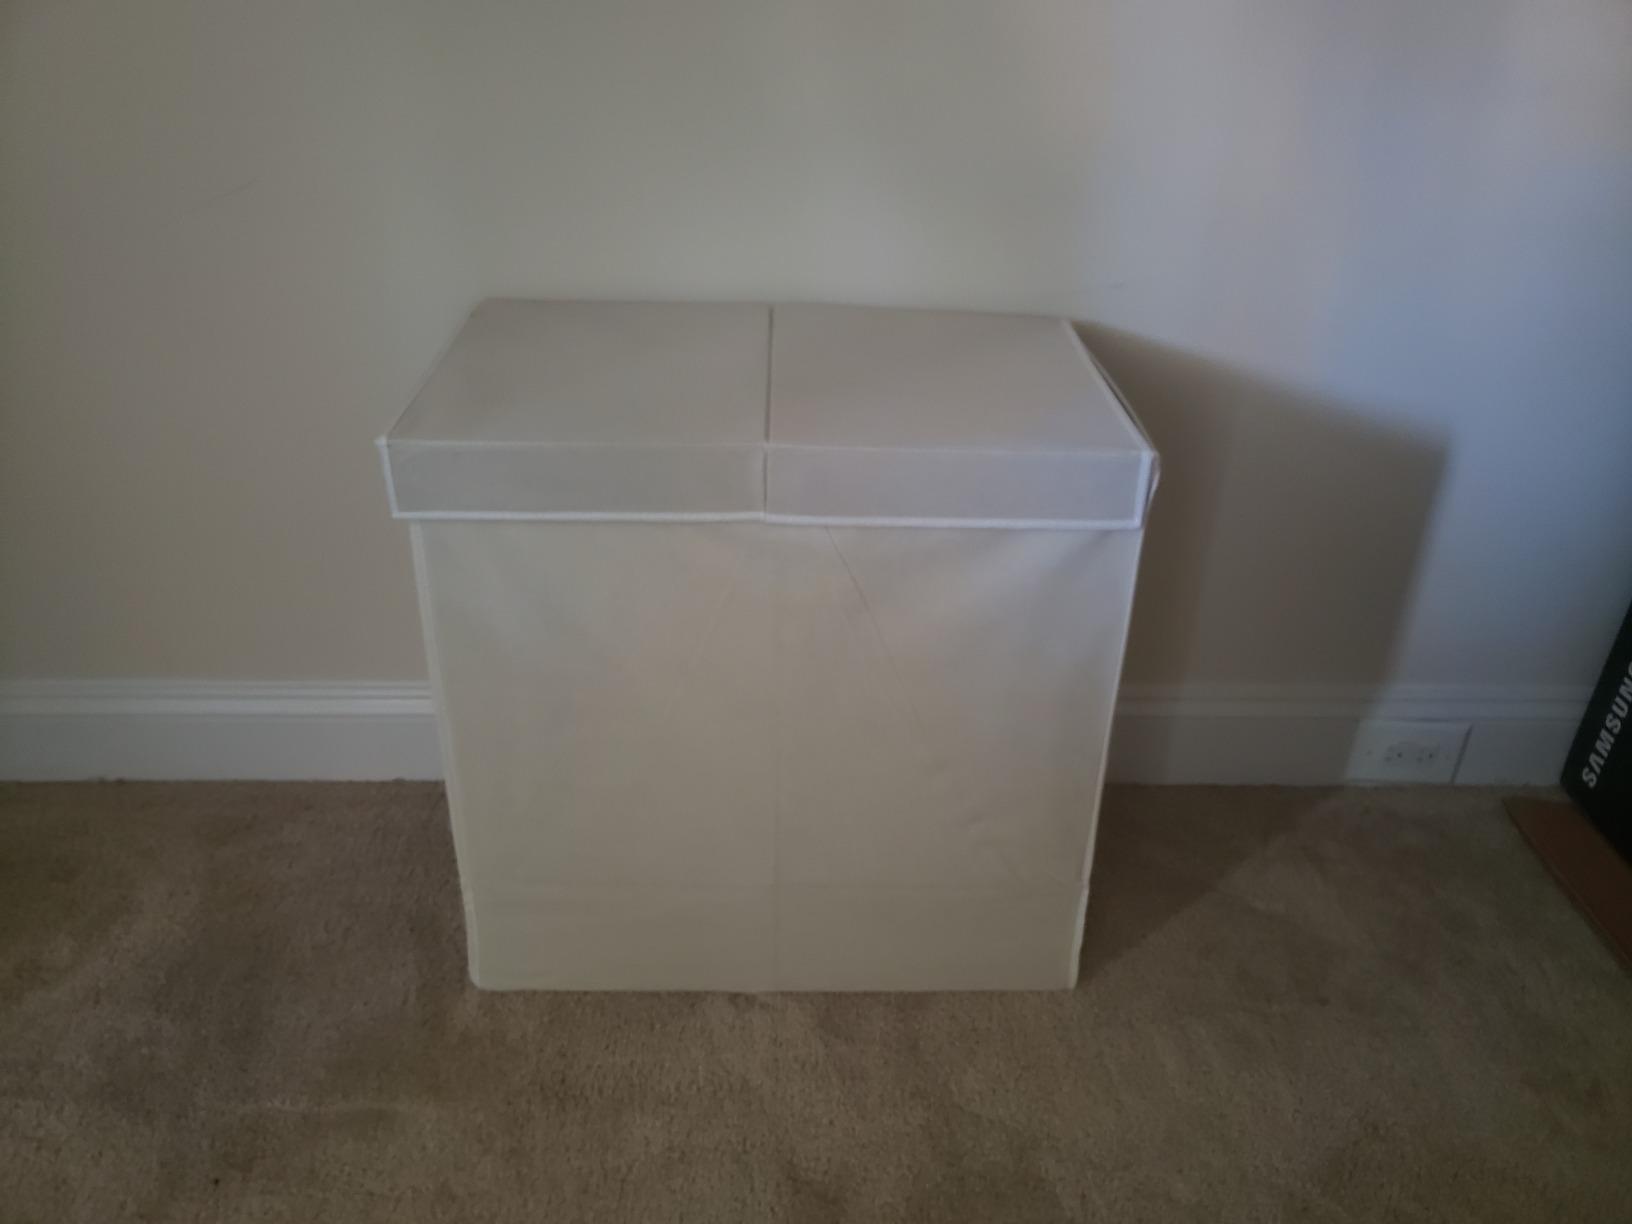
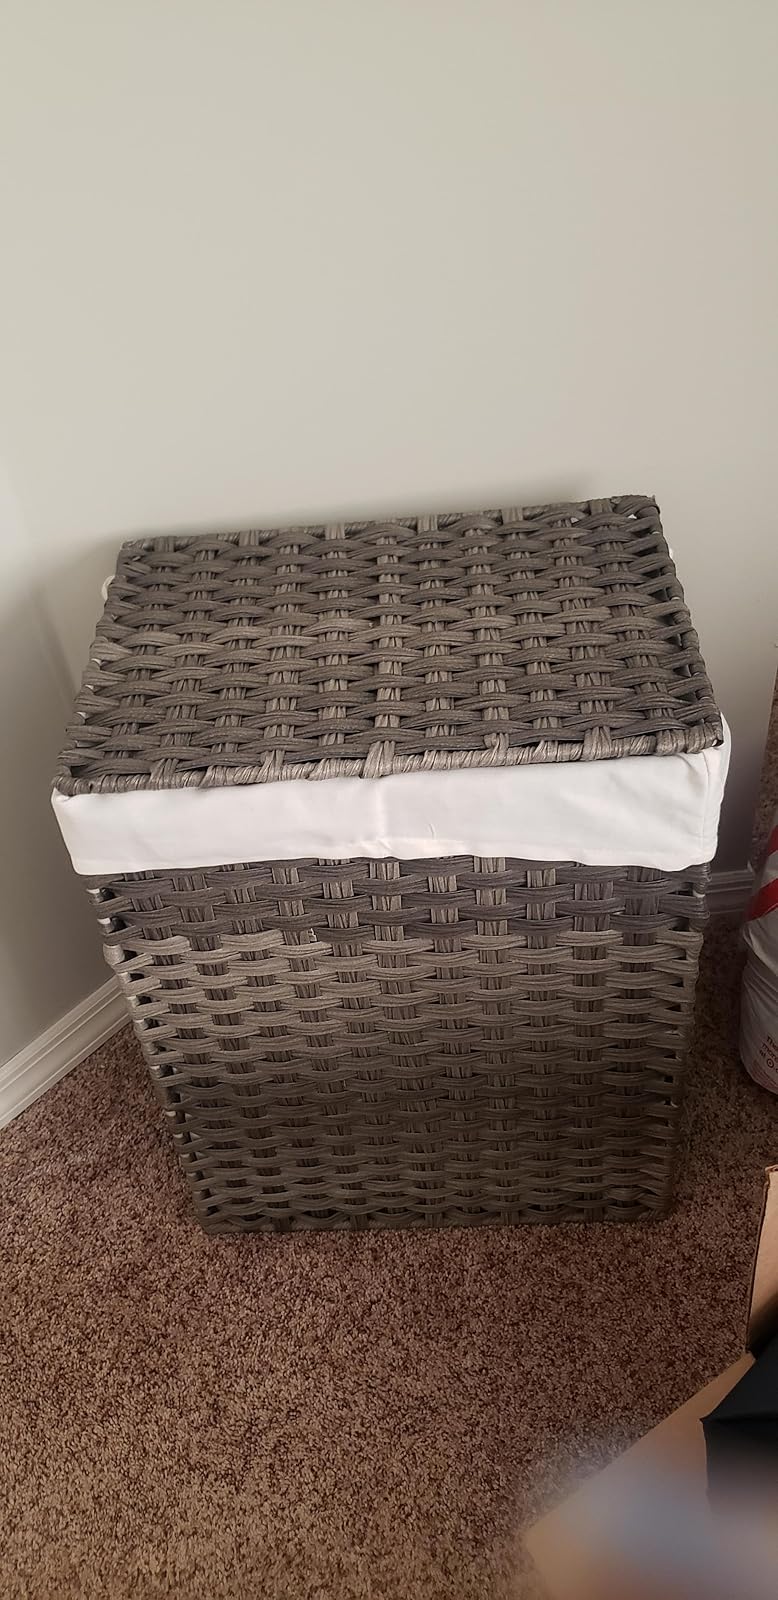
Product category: items_hamper
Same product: no